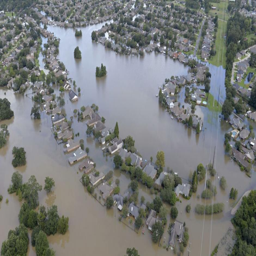
homes are surrounded by water in the subdivision off la